2012 Summer Paralympics opening ceremony

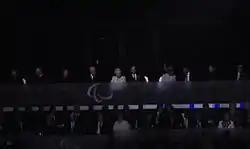
The Queen (centre right) and Sir Philip Craven (centre left) arrive.

Queen Elizabeth II and Sir Philip Craven entered the stadium, after they were seated the Union Flag was raised and the national anthem of the United Kingdom was played. Corporal of the Horse Brophy – The Household Cavalry Mounted Division; Lance Corporal Steane – Nijmegen Company, Grenadier Guards; Warrant Officer Vaughan – RM Poole; Chief Petty Officer Appleton – HMS Raleigh; Leading Hand Campbell – HMS Coniston; Warrant Officer Grundy – RAF Cranwell; Sergeant Hyde – RAF Valley; Lance Corporal O'Mahoney – The Household Cavalry Mounted Division; marched the flag to the flag pole under the leadership of Flight Lieutenant Marsden – RAF Halton. As they marched William Walton's "A Wartime Sketchbook" was heard. The flag was raised to the national anthem by Able Seaman Patel – HMS King Alfred; Corporal Penman – RAF Lossiemouth; Lance Corporal Peelo as a 430 strong choir performed the song and 12 people signed the song. Whilst the umbrellas in the centre of the stadium formed a representation of the flag.